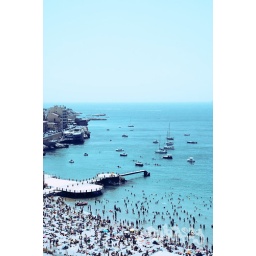
filtered image of busy beach in marseille with small boats anchored close offshore